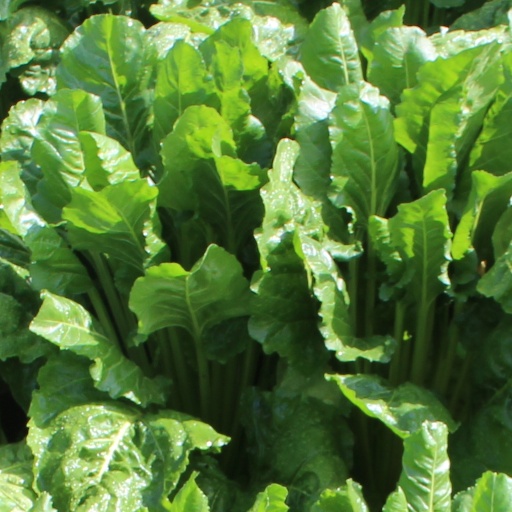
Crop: sugar beet